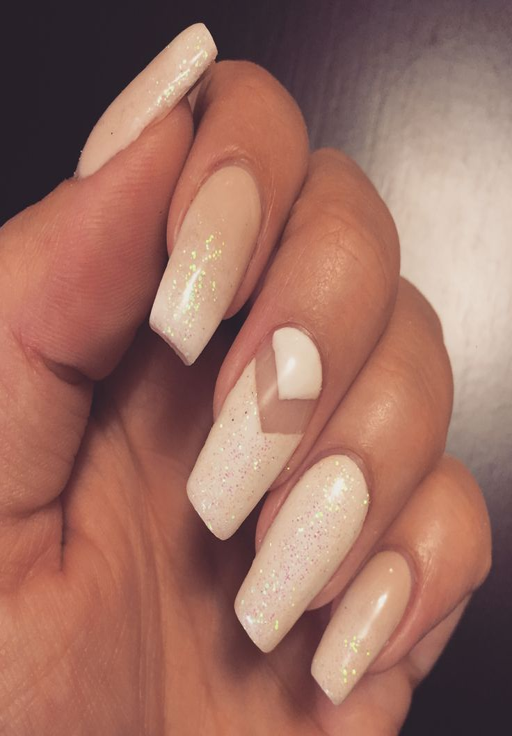
fade with snowy white glitter and peek - a-boo chevron .